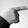
ASL letter: G